Ramón Nocedal Romea

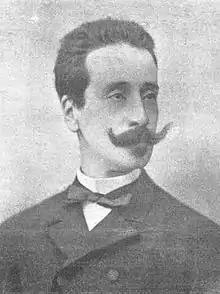

Ramón Nocedal Romea (1842–1907) was a Spanish Catholic ultraconservative politician, first member of the Neocatólicos, then of the Carlists, and finally of the Integrists. He is known as leader of a political current known as Integrismo (1888–1907) and a chief representative of Catholic fundamentalism when applied to politics.